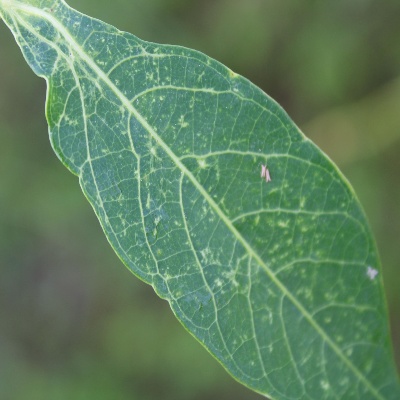
Crop: Cassava
Condition: green mite